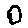
Label: 0